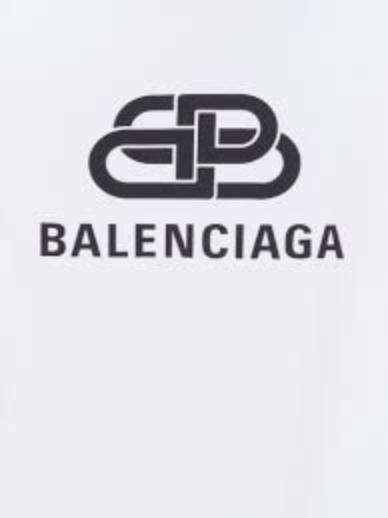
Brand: Balenciaga
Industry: Clothes